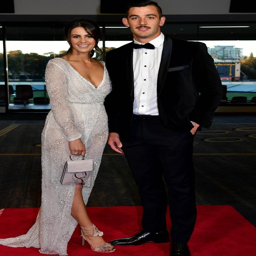
australian rules footballer and person arrive .